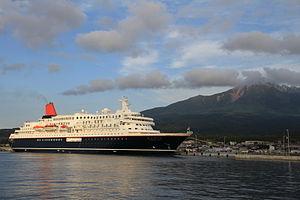
Rishiri est un bourg du district de Rishiri, situé dans la sous-préfecture de Sōya, sur l'île de Hokkaidō, au Japon.